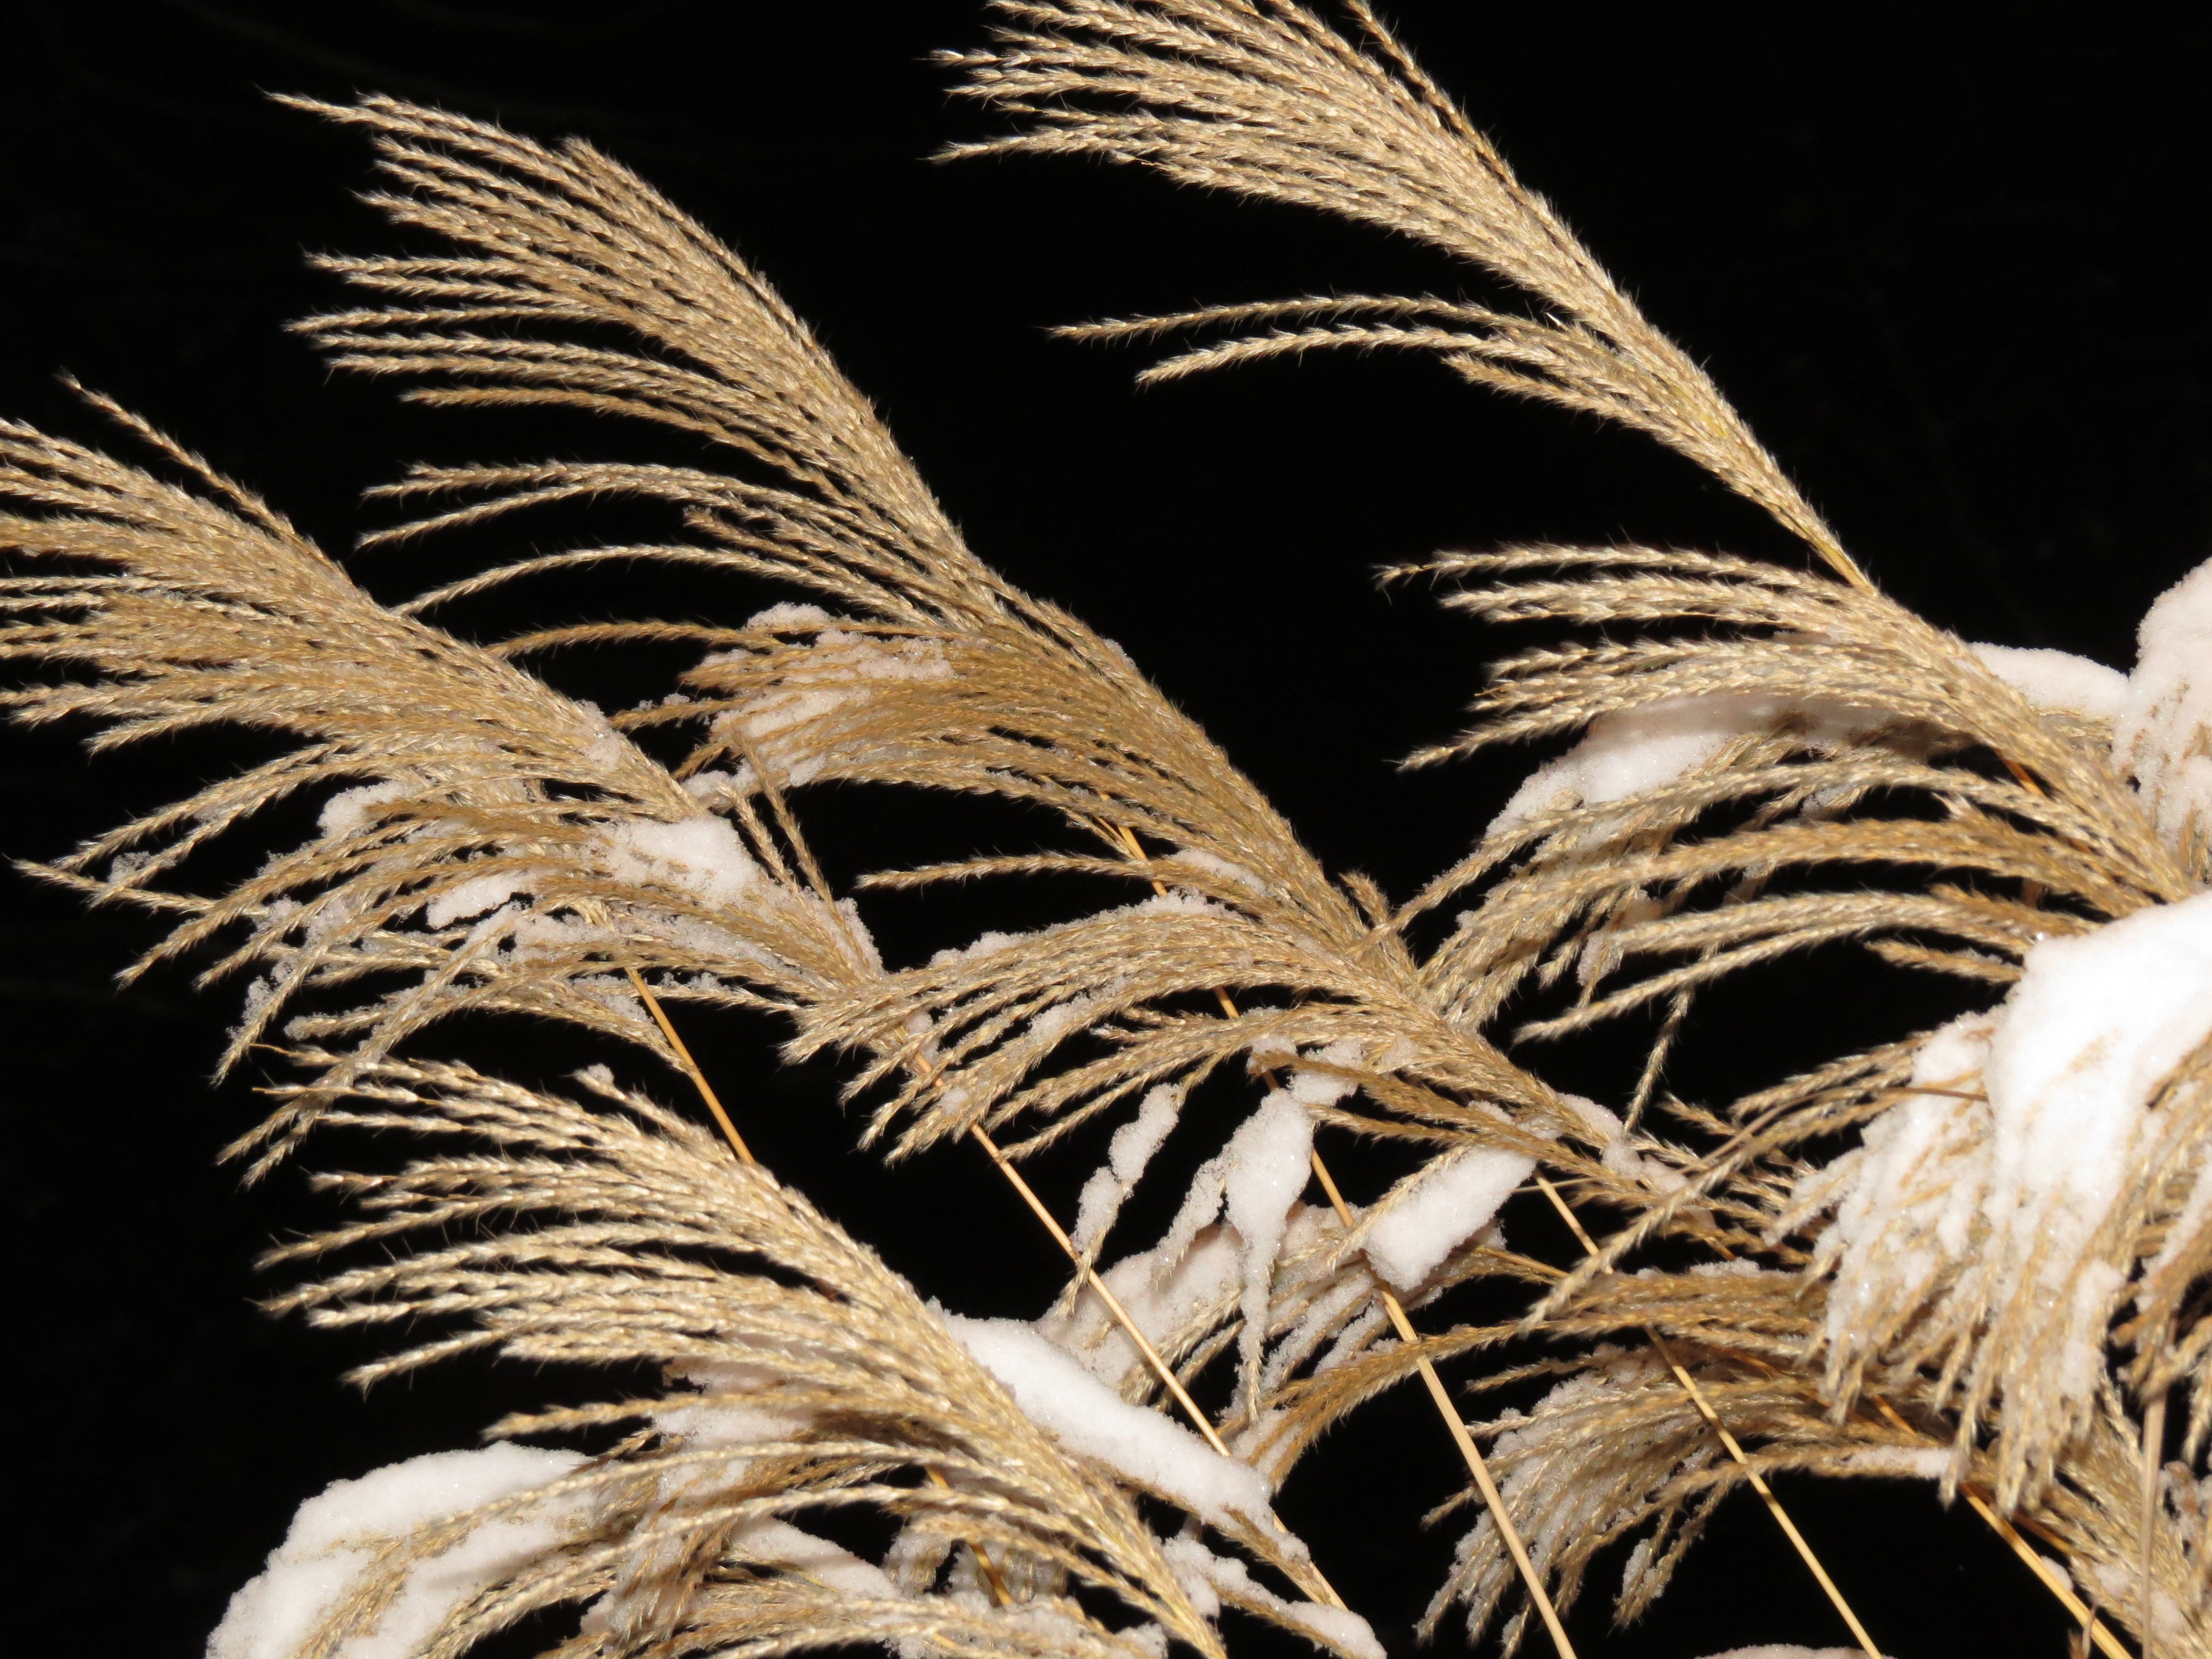
tree, grass, branch, snow, winter, wing, plant, wheat, leaf, flower, reed, food, golden, snowy, flora, close up, silver, shimmer, poaceae, licorice, ornamental plant, bamboo grassedit this page, flowering plant, miscanthus, silver spring, grass family, land plant, arecales, miscanthus sinensis, small elefantengras